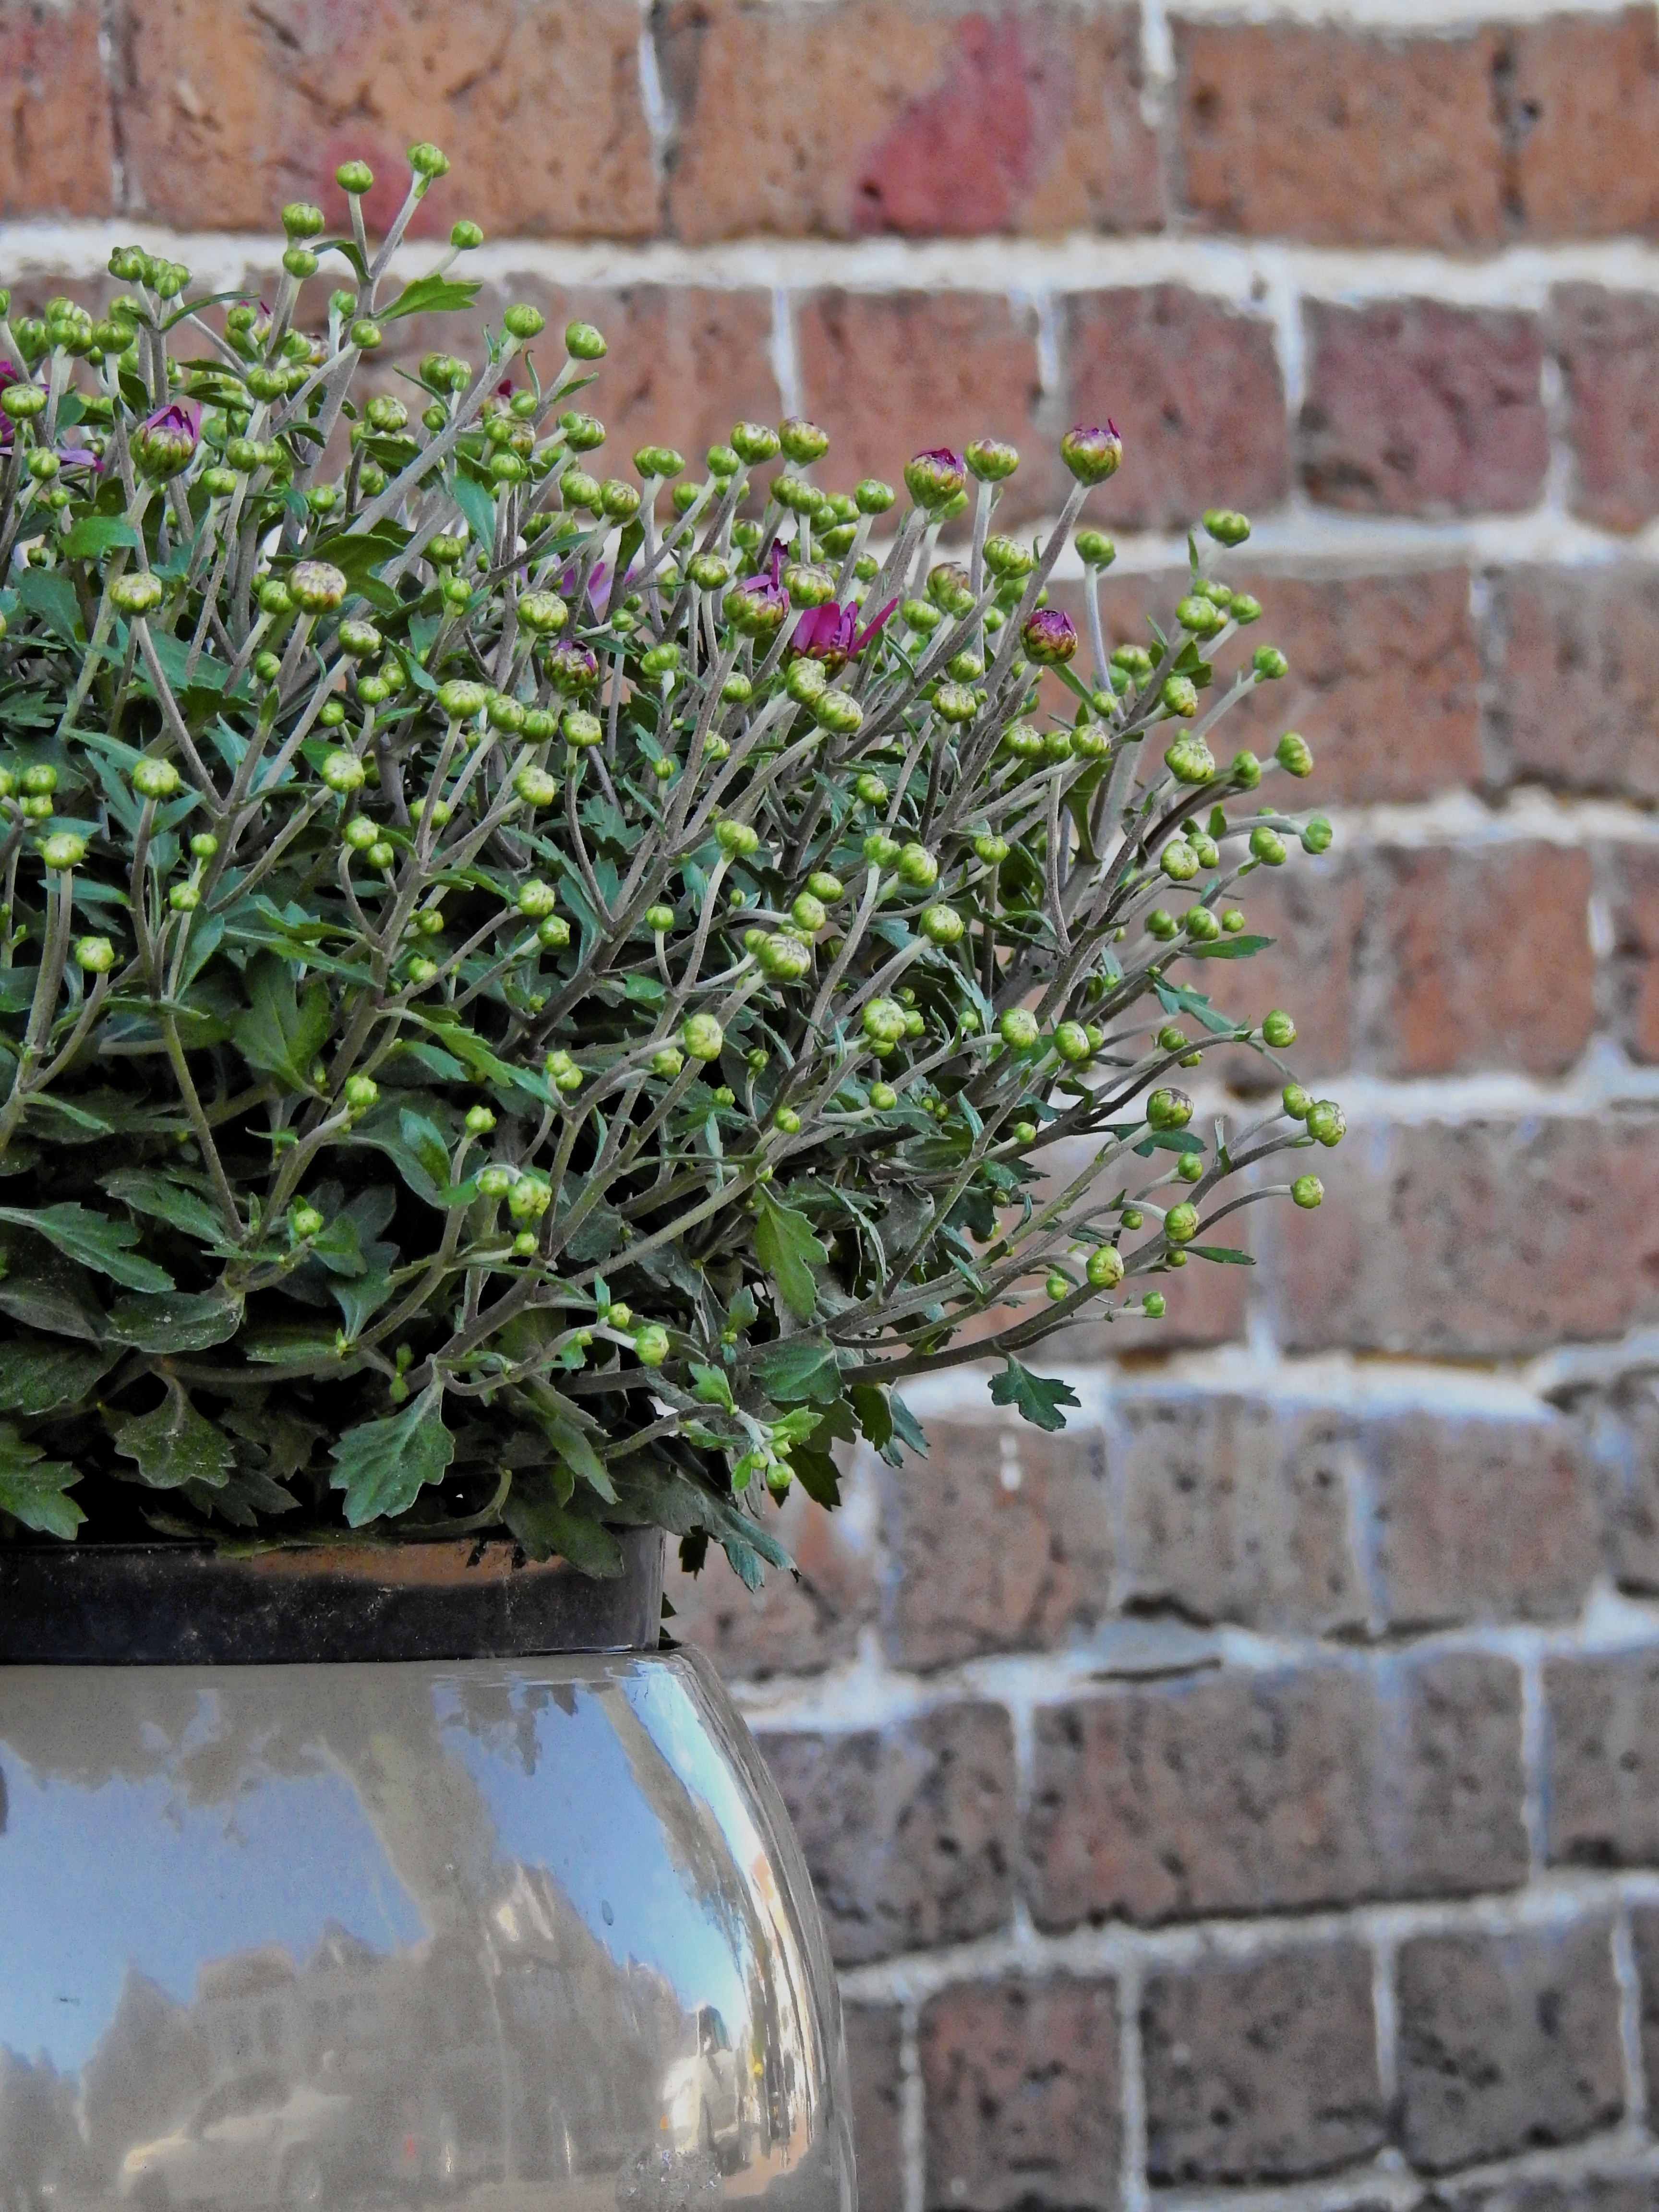
tree, grass, plant, leaf, flower, wall, decoration, herb, soil, botany, garden, brick, flora, bucket, deco, background, shrub, flowering plant, annual plant, land plant